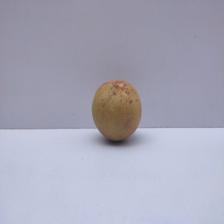
Size: Medium